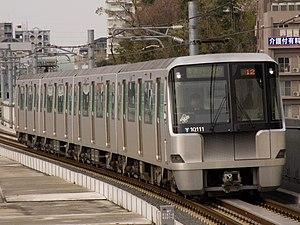
Le métro de Yokohama est un des systèmes de transport en commun de la ville de Yokohama au Japon. Les travaux de la première ligne ont commencé en 1963. Aujourd'hui l'exploitation du réseau est partagée entre deux sociétés. Il est géré par le service municipal des transports publics. Deux autres lignes de navettes en site propre existent à Yokohama, distinctes du réseau de métro.
La ligne verte est une ligne du métro de Yokohama au Japon. Officiellement ligne 4 du réseau, elle relie la station de Nakayama à celle de Hiyoshi. Longue de 13 km, elle traverse le nord de Yokohama en passant par les arrondissements de Midori, Tsuzuki et Kōhoku. Sur les cartes, sa couleur est verte et est identifiée avec la lettre G.